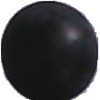
Label: Grape Blue 1